SMS Schleswig-Holstein

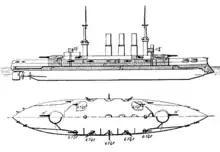
Side and top views of a large ship with a large gun turret on either end and an array of smaller guns along its side. Three tall smoke stacks stand in the center of the vessel, between two heavy masts.

The passage of the Second Naval Law in 1900 under the direction of ("VAdm"—Vice Admiral) Alfred von Tirpitz secured funding for the construction of twenty new battleships over the next seventeen years. The first group, the five s, were laid down in the early 1900s, and shortly thereafter design work began on a follow-on design, which became the . The -class ships were broadly similar to the s, featuring incremental improvements in armor protection. They also abandoned the gun turrets for the secondary battery guns, moving them back to traditional casemates to save weight. The British battleship —armed with ten 12-inch (30.5 cm) guns—was commissioned in December 1906. "Dreadnought"s revolutionary design rendered every capital ship of the German navy obsolete, including the class.